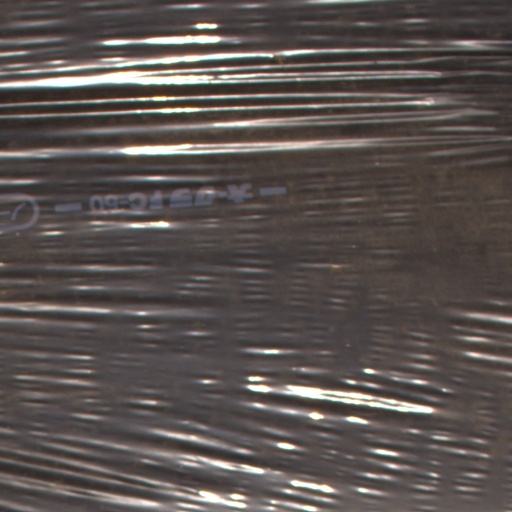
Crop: Jerusalem artichoke